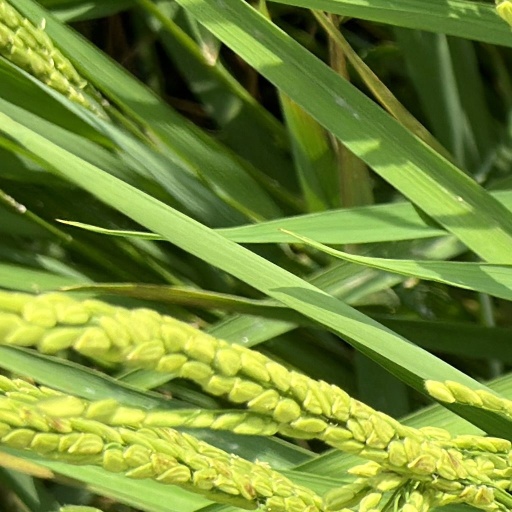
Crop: rice